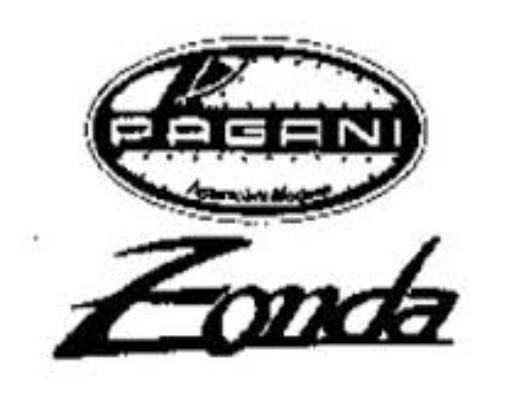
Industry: Leisure